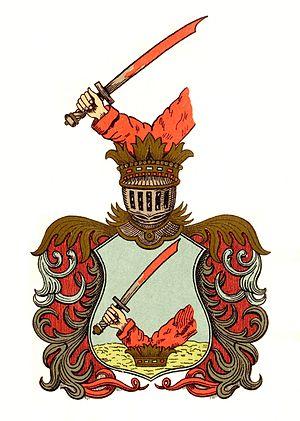
Blason de la famille Arany depuis 1634 Magyar: Az Arany család címere 1634-ből